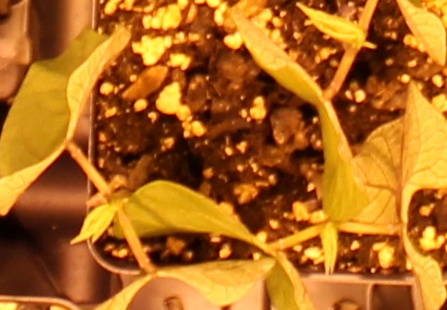
Label: Blackbean